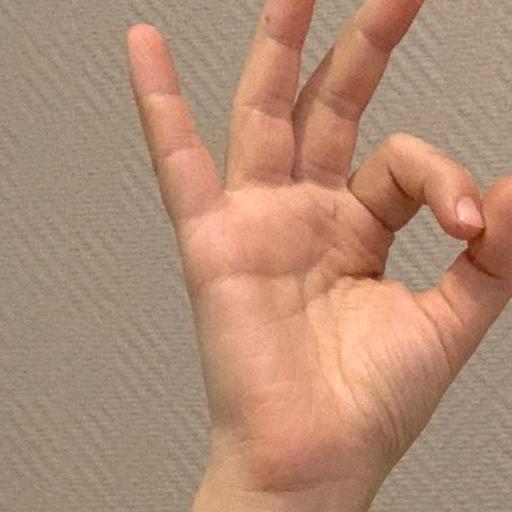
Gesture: ok